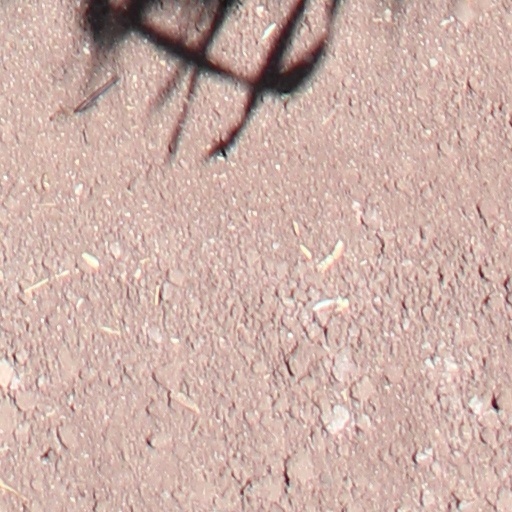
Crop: wheat